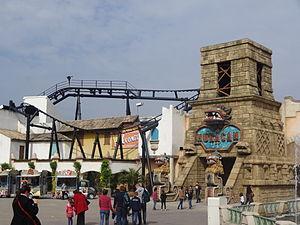
Montagnes russes Huracan à Bellewaerde.
Legoland Discovery Centre Toronto ouvert au public le 1ᵉʳ mars.
Huracan est un parcours de montagnes russes en intérieur situé à Bellewaerde, en Belgique. Il a pour thème la période maya au Mexique. L'attraction, de type Custom Force coaster, a été construite en 2012-2013 par le constructeur Zierer et inaugurée en mars 2013. La thématique revient à l'entreprise TAA group. L'attraction prend la place de Los Piratas.